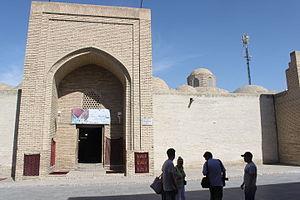
Le tim Abdullah Khan à Boukhara
Boukhara est une ville d'Ouzbékistan, située au centre-sud du pays. C'est la capitale de la province de Boukhara. Ses habitants sont les Boukhariotes.